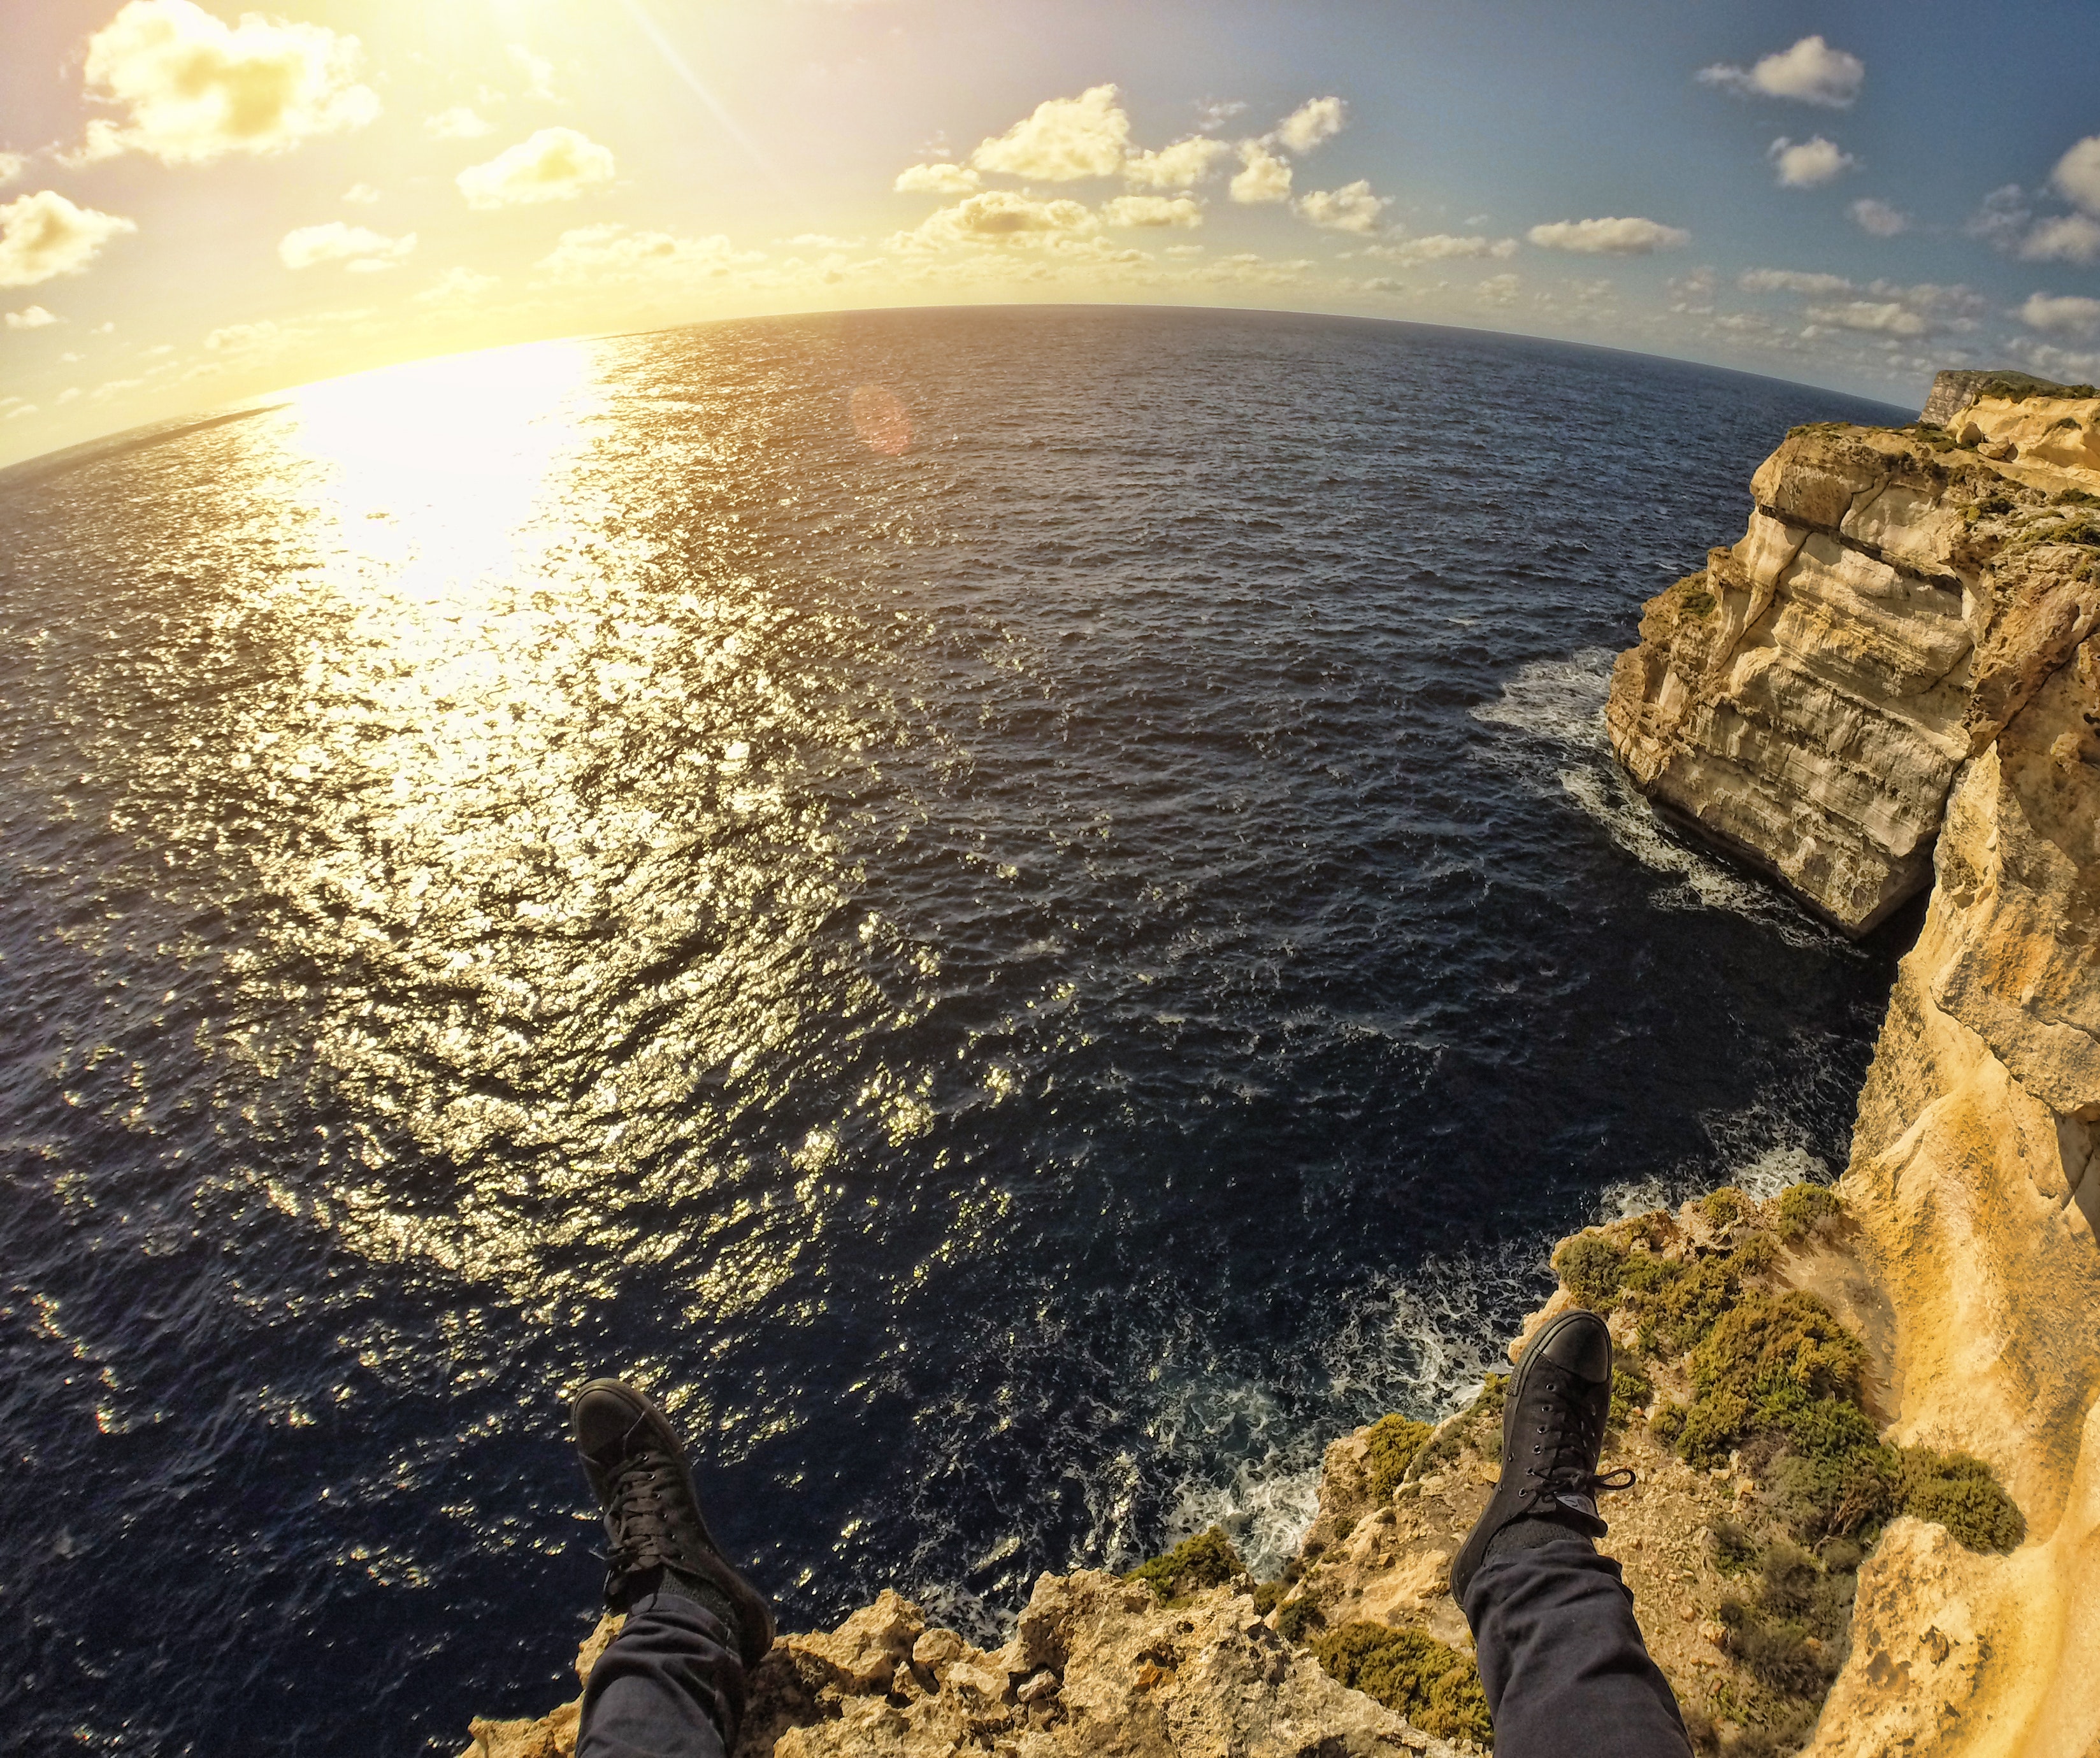
sky, water, sea, rock, horizon, ocean, coast, cliff, water resources, klippe, coastal and oceanic landforms, promontory, headland, cape, cloud, morning, terrain, photography, sunlight, formation, mountain, geology, calm, landscape, bay, reflection, vacation, wave, world, sound, tourism, sunset, tropics, inlet, meteorological phenomenon, beach, bight, skerry